Temple of Asclepius, Rome

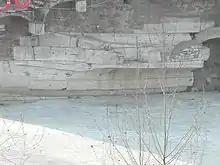
Remains of the temple on the isola Tiberina

It was first built between 293 and 290 BC and was dedicated in 289 BC. According to legend, a plague hit Rome in 293 BC, leading the senate to build a temple to Asclepius, Latinised to 'Esculapius'. After having consulted the "Sibylline Books" and gained a favourable response, a delegation of Roman elders was sent to Epidaurus in Greece, famous for its sanctuary to Asclepius, to obtain a statue of him to bring back to Rome.